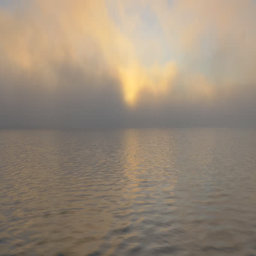
morning mist on the lake .